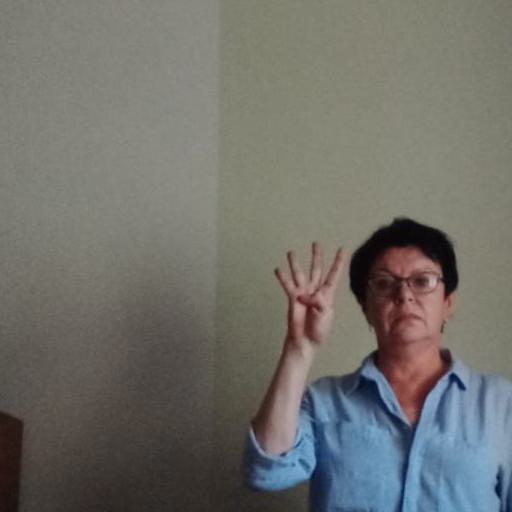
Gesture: four